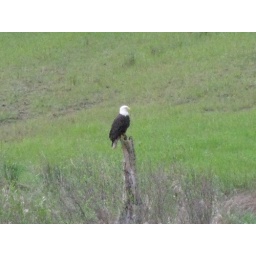
sitting at the computer and this guy flew in